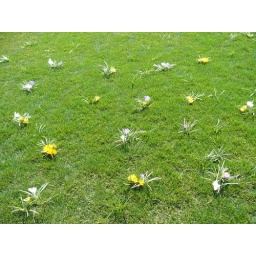
I thought the choice to randomly plant these all over the grass gave it a sort of whimsical feel